Swanage Town Hall

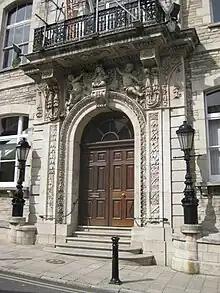
Detail of entrance

The site was previously occupied by "The Drong", a number of cottages operated by a church charity as almshouses. The town hall project was instigated by George Burt, as a means of instilling civic pride in the residents. Burt was a local building contractor who managed his uncle's construction firm Mowlem which carried out work on prominent buildings in London. Many of these were built with Purbeck stone shipped by barge from Swanage harbour. The barges required ballast to stabilise them for the return journey and Burt used material salvaged from buildings demolished in the capital for this. Many of these structures were re-erected in Swanage. The town hall reused the façade of the 1670 Mercers' Hall, designed by Edward Jerman, who was a pupil of Sir Christopher Wren. The town hall features original carvings of the Mercers' Maiden and two cherubs from the Mercers' Hall but other sculptures were destroyed in transit.